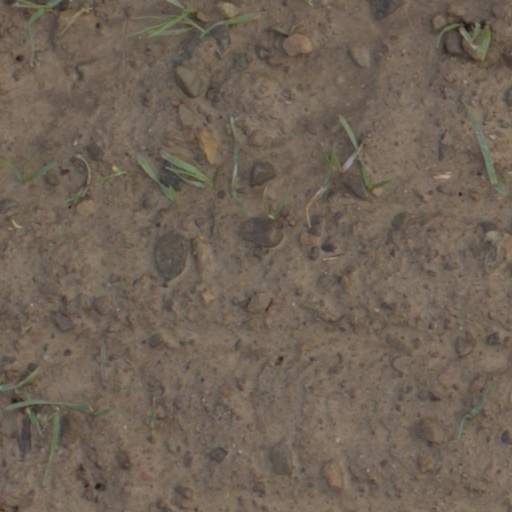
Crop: wheat